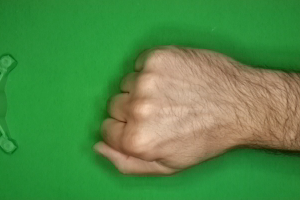
Label: rock